Hangman's House

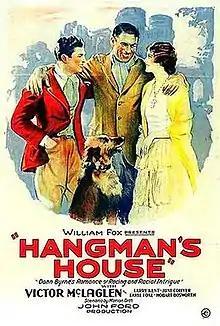
Original Theatrical Poster

Hangman's House is a 1928 American romantic drama genre silent film set in County Wicklow, Ireland, directed by John Ford (uncredited) with inter-titles written by Malcolm Stuart Boylan. It is based on a novel by Brian Oswald Donn-Byrne. It was adapted by Philip Klein with scenarios by Marion Orth. The film is also notable for containing the first confirmed appearance by John Wayne in a John Ford film.